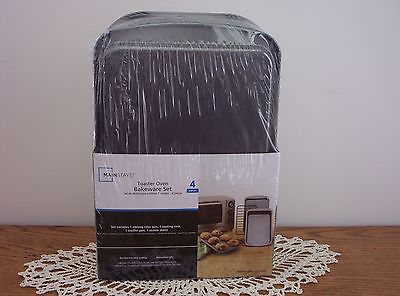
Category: toaster